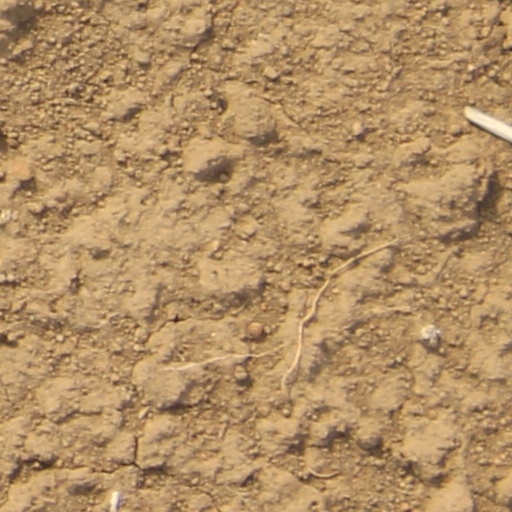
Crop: wheat